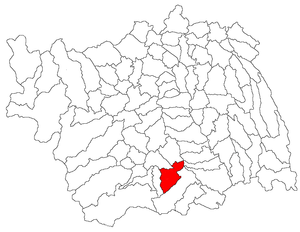
Ștefan cel Mare est une commune en Moldavie roumaine, dans le județ de Bacău.